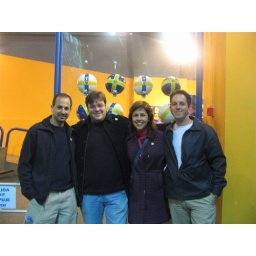
in fron of ball wall